Ceres (mythology)

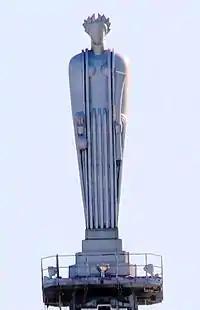
The 3-storey faceless depiction of Ceres atop the Chicago Board of Trade Building.

An aria in praise of Ceres is sung in Act 4 of the opera "The Trojans" (first performance 1863) by Hector Berlioz.